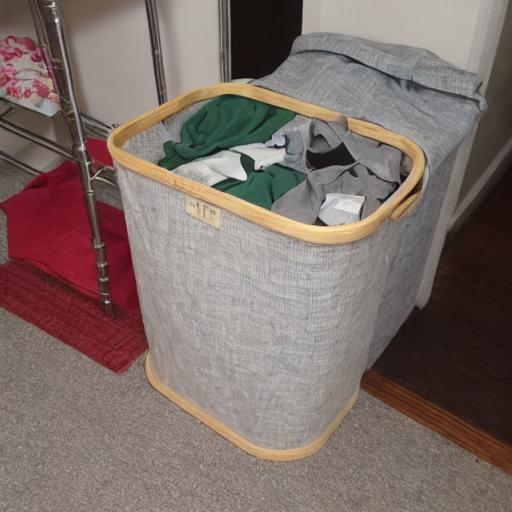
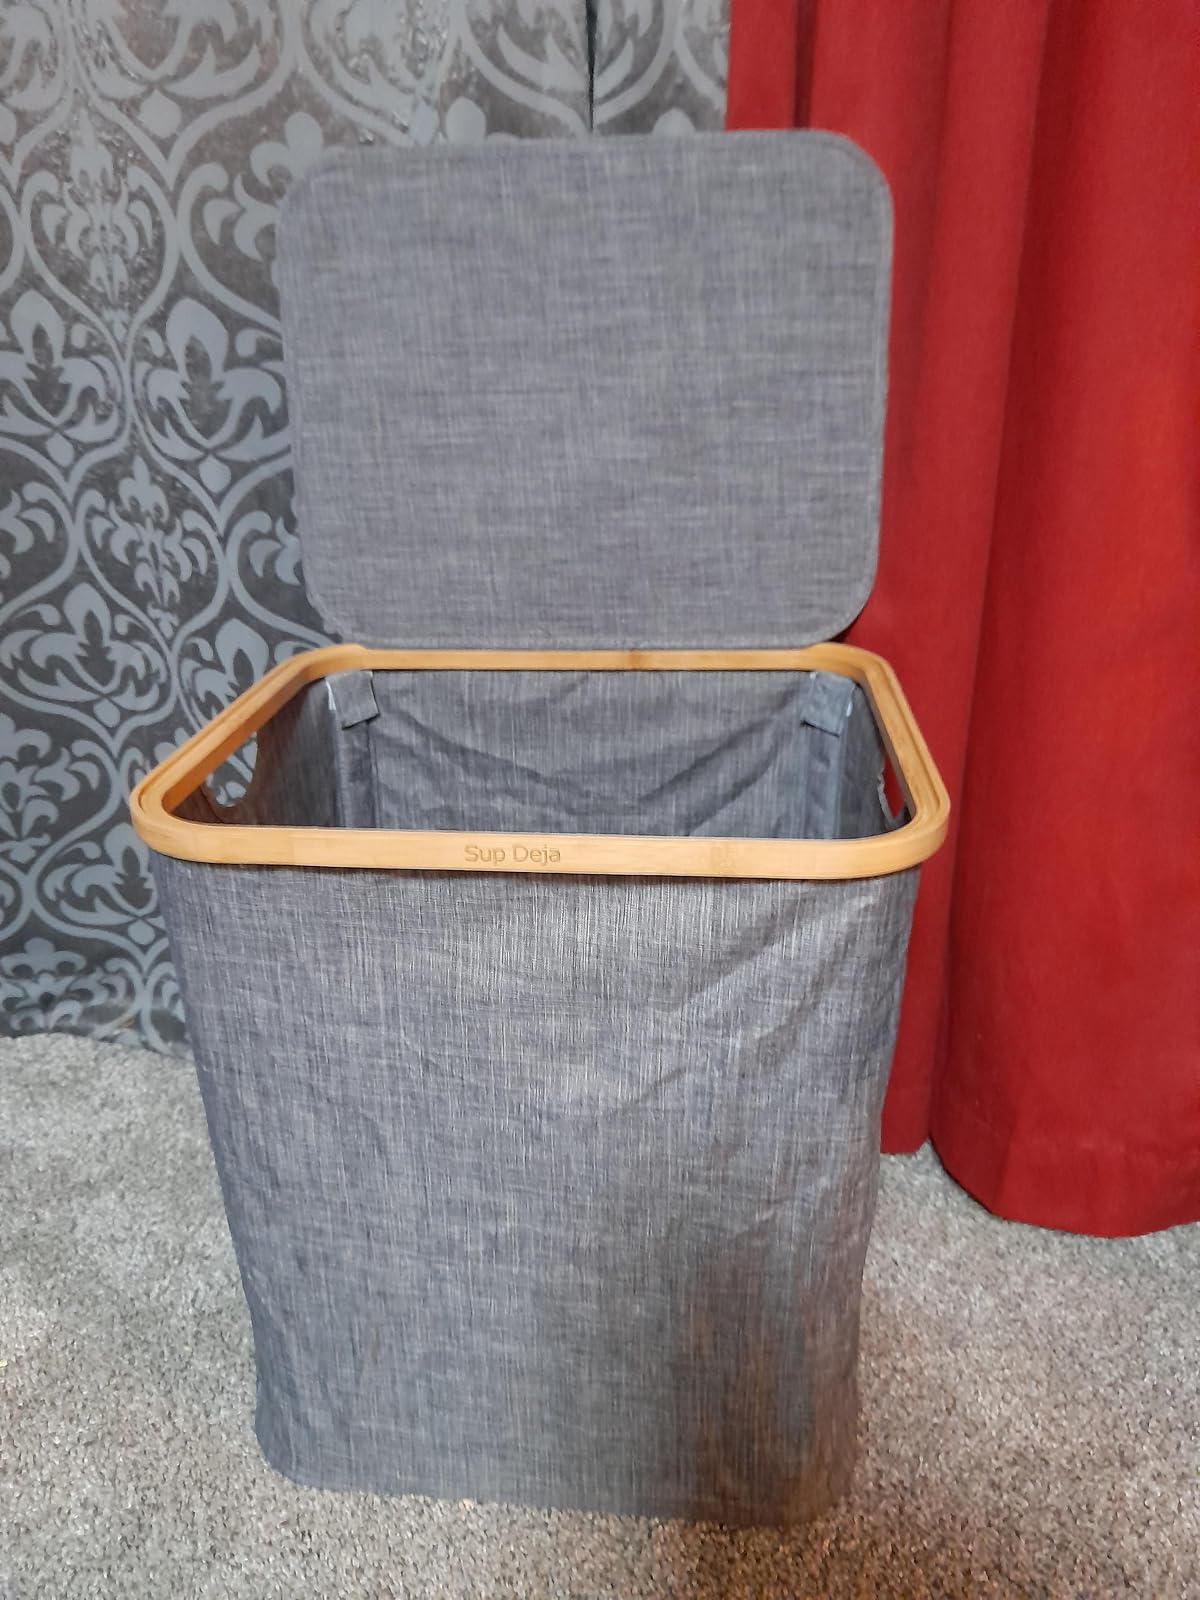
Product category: items_hamper
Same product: no